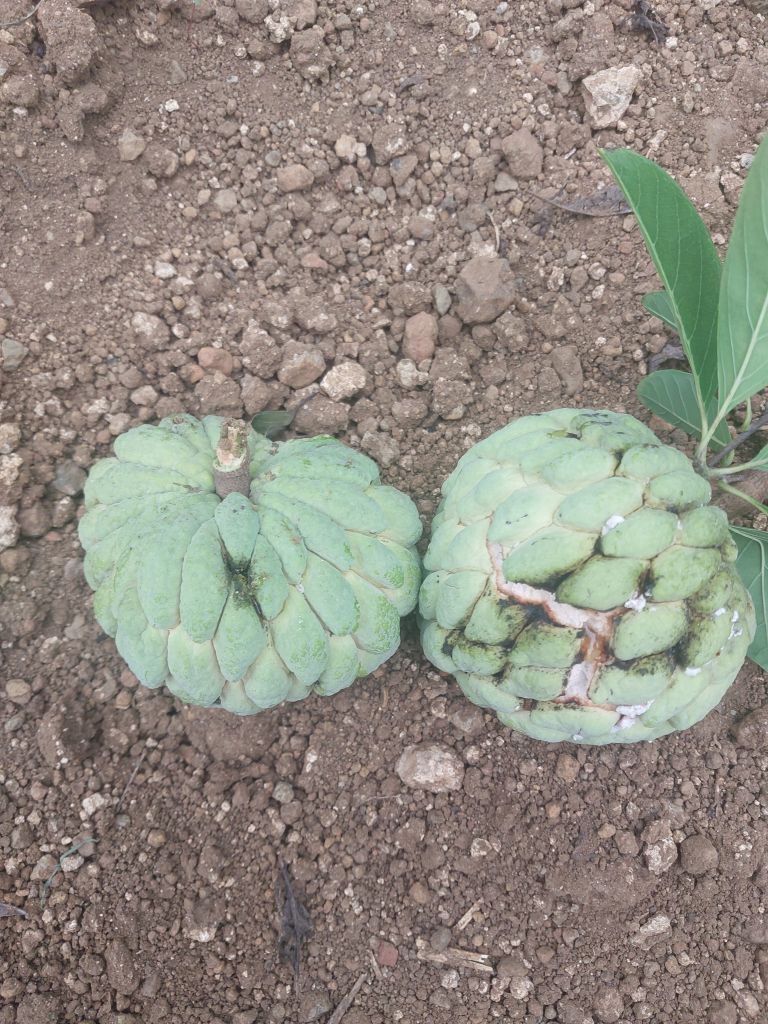
Disease label: Athracnose